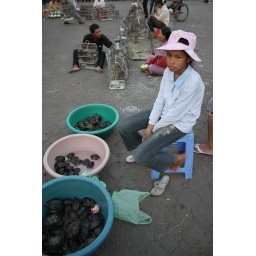
A young girl sells turtles by the river in Phnom Penh, Cambodia